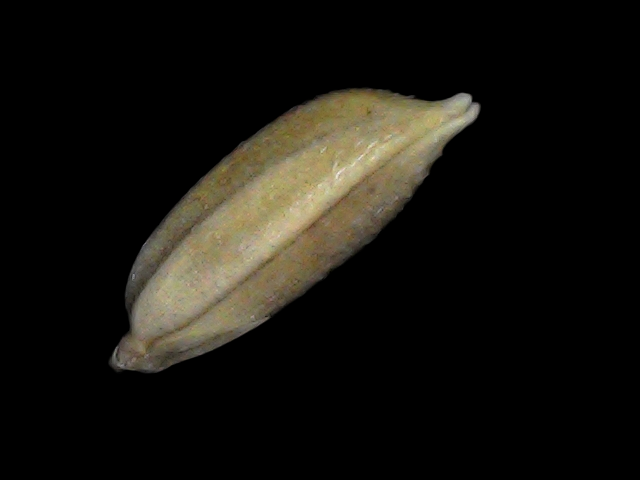
Rice variety: Bd34